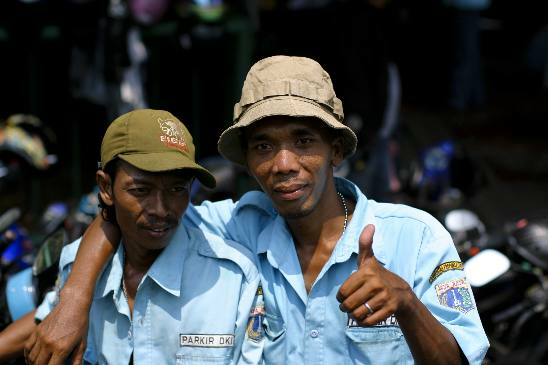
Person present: Yes